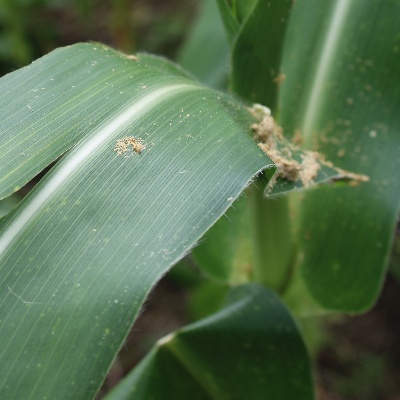
Crop: Maize
Condition: fall armyworm